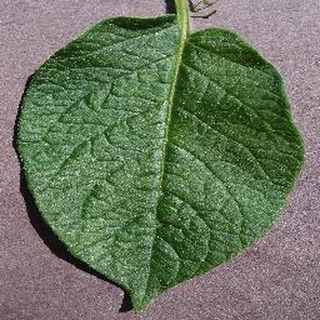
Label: healthy_potato